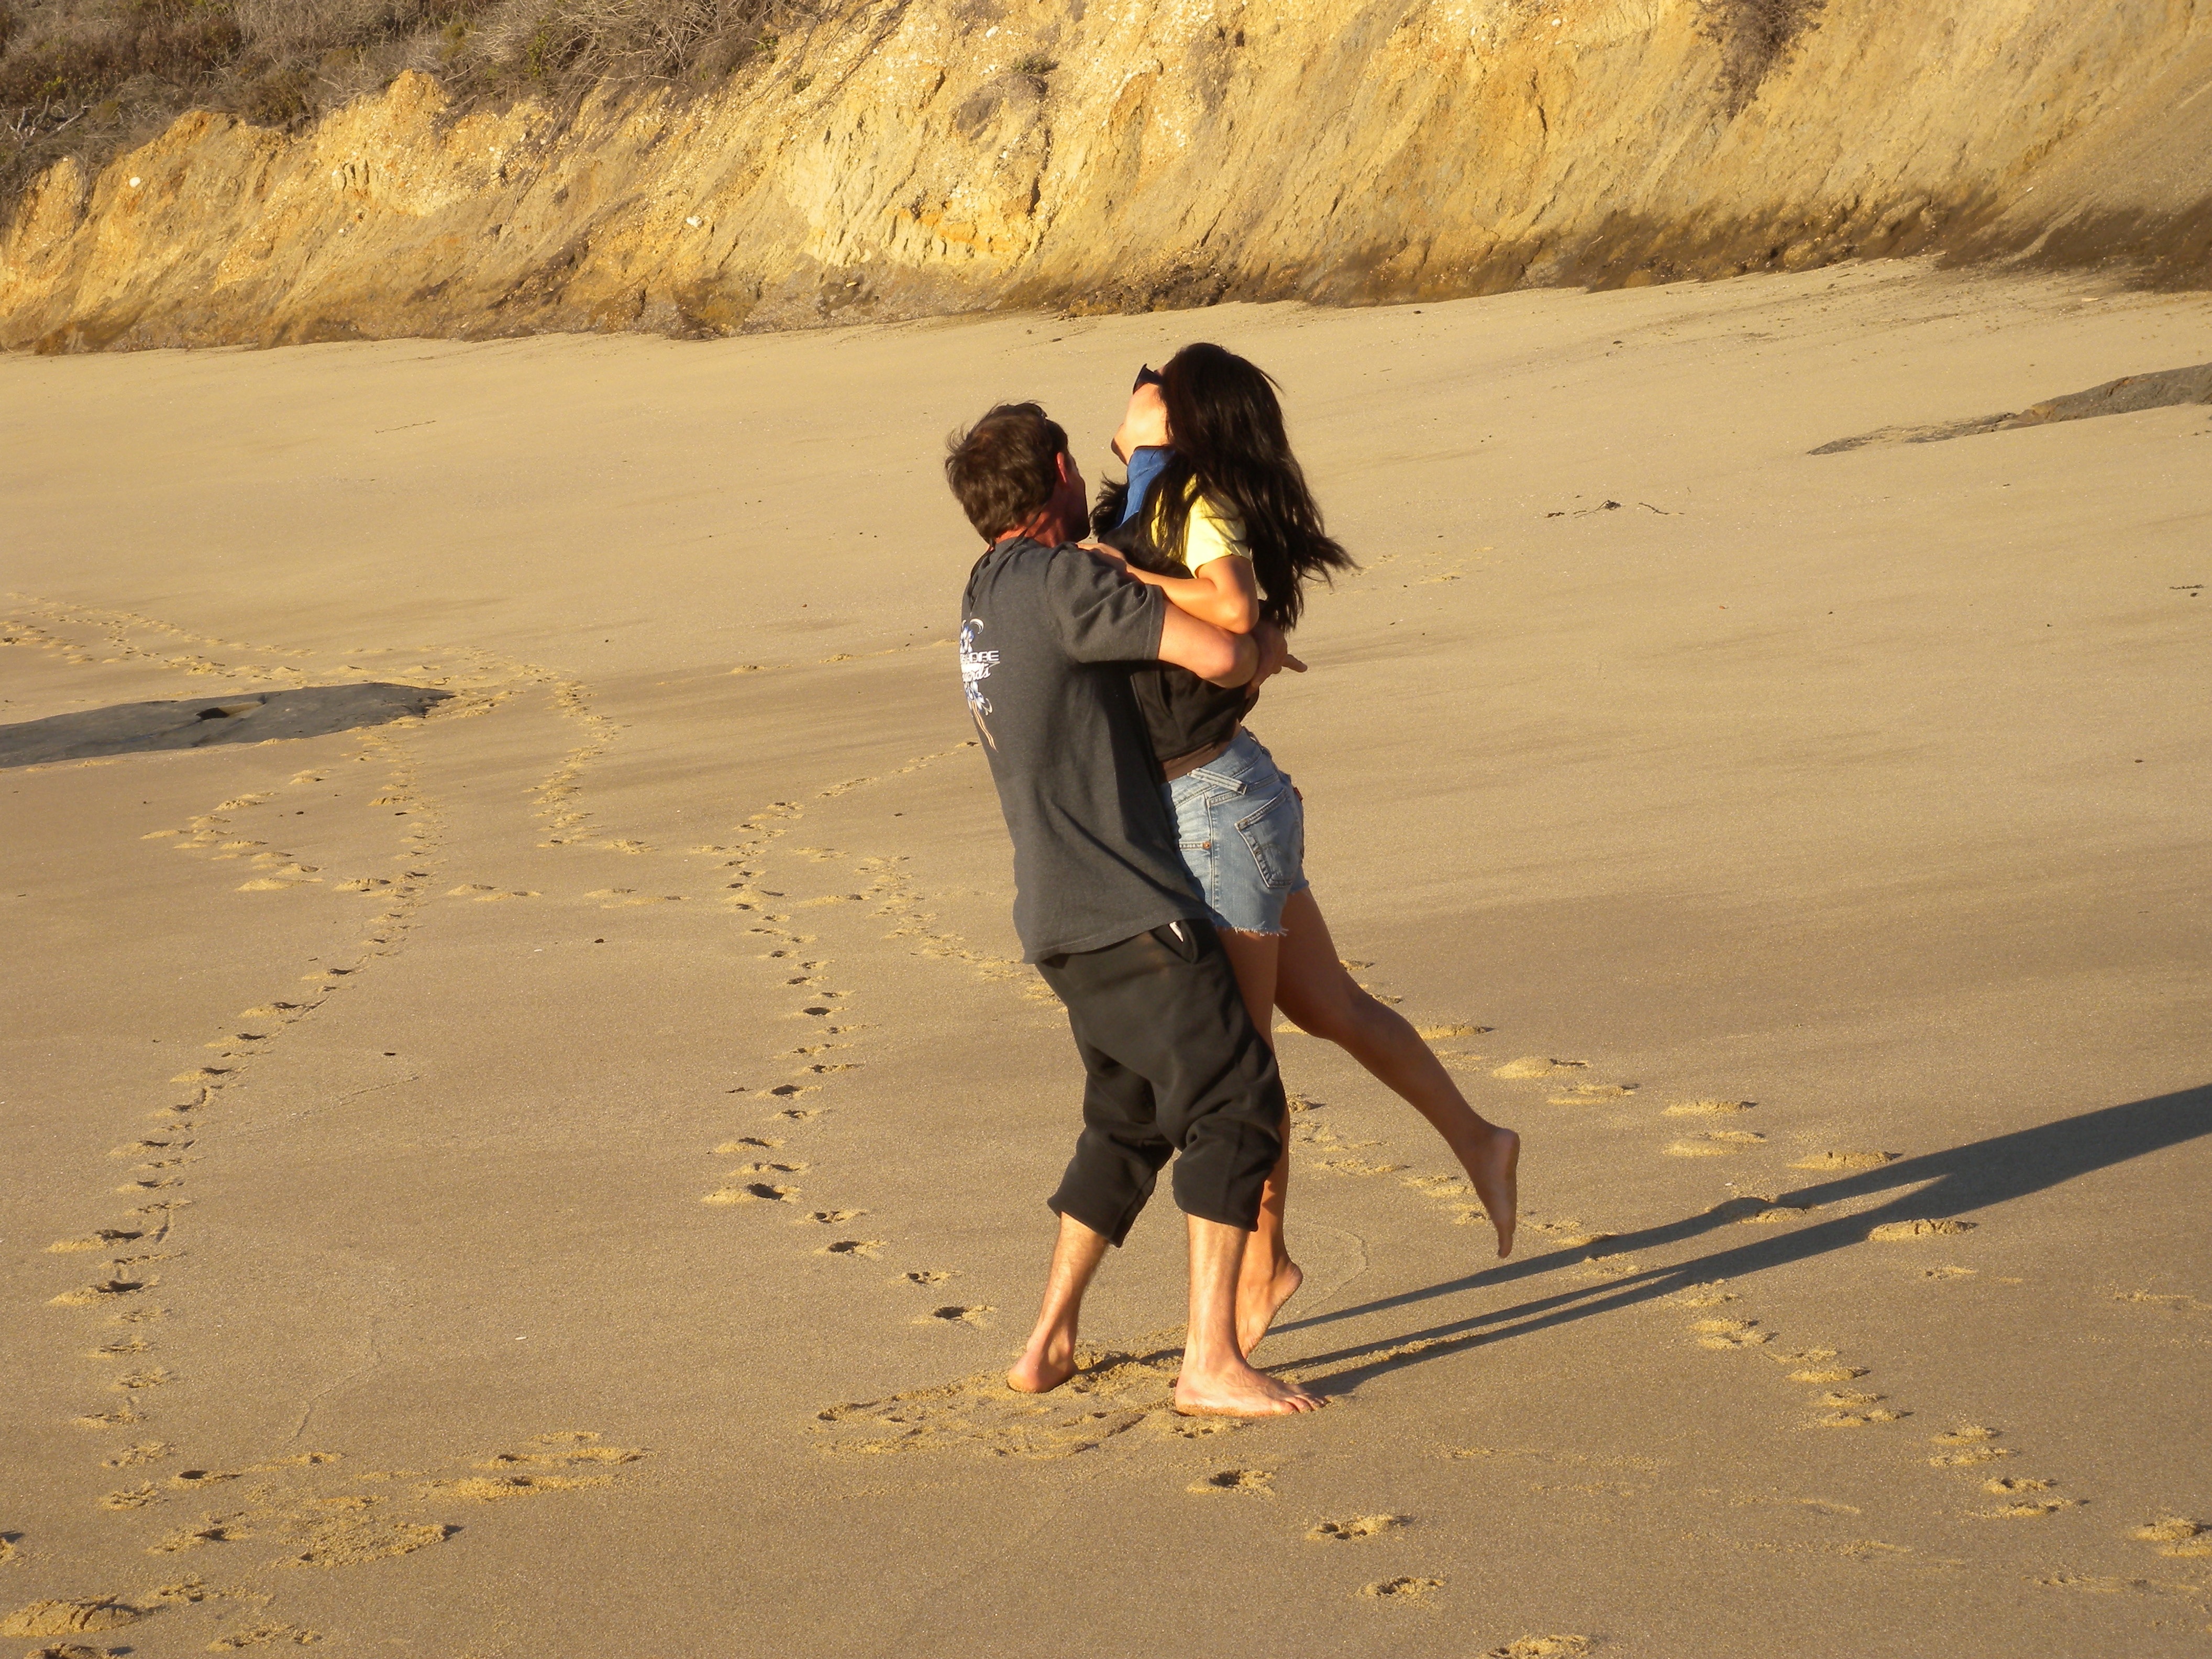
beach, sea, coast, sand, ocean, desert, shore, material, temple, image, natural environment, aeolian landform